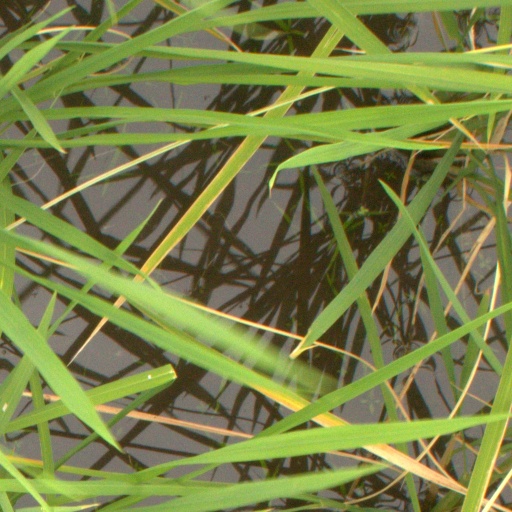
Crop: rice